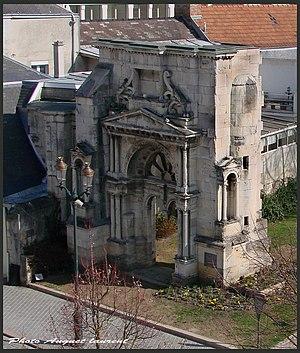
Le Portail Saint-Martin a été édifié en 1540. Il est attribué au sculpteur rémois Pierre Jacques. Le Portail fermait à l'origine le bas-côté de l'église Saint-Martin. De style renaissance, le portail est l'un des monuments les plus anciens d'Epernay. This building is classé au titre des Monuments Historiques. It is indexed in the Base Mérimée, a database of architectural heritage maintained by the French Ministry of Culture,
Cet article répertorie les abbayes augustiniennes actives ou ayant existé sur le territoire français actuel. Il s'agit des abbayes de religieux suivant la règle de saint Augustin, à l'exclusion des Prémontrés, des Croisiers, des Antonins, de l'ordre de Notre-Dame du Mont-Carmel et de Saint-Lazare et des Teutoniques.
Le Portail Saint-Martin est un monument historique classé en 1840 se trouvant place Hugues-Plomb, à Épernay, en France.
Épernay est une commune française située dans le département de la Marne, dans la nouvelle région du Grand Est. La commune est divisée en deux cantons. Épernay est le chef-lieu et comptait 23 084 habitants en 2016. C'est la 3ᵉ ville la plus peuplée de la Marne derrière Reims et Châlons-en-Champagne. Elle est le centre de la communauté de communes Épernay Pays de Champagne.